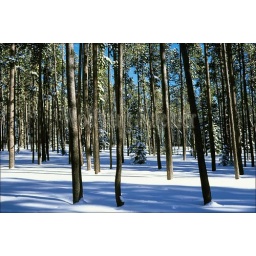
Usa, montana, near west yellowstone, gallatin-targhee national forest, lodgepole pine trees